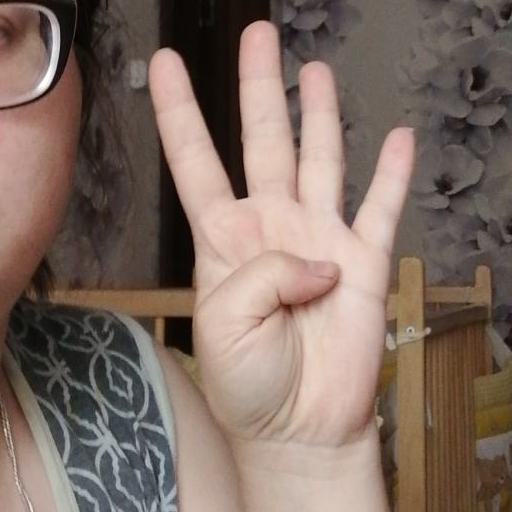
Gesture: four